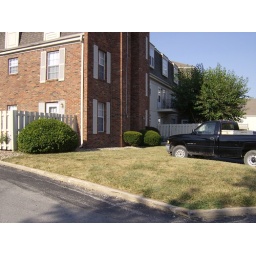
corner of the building Jess and Taylor live in as well as Jess's pick-up truck